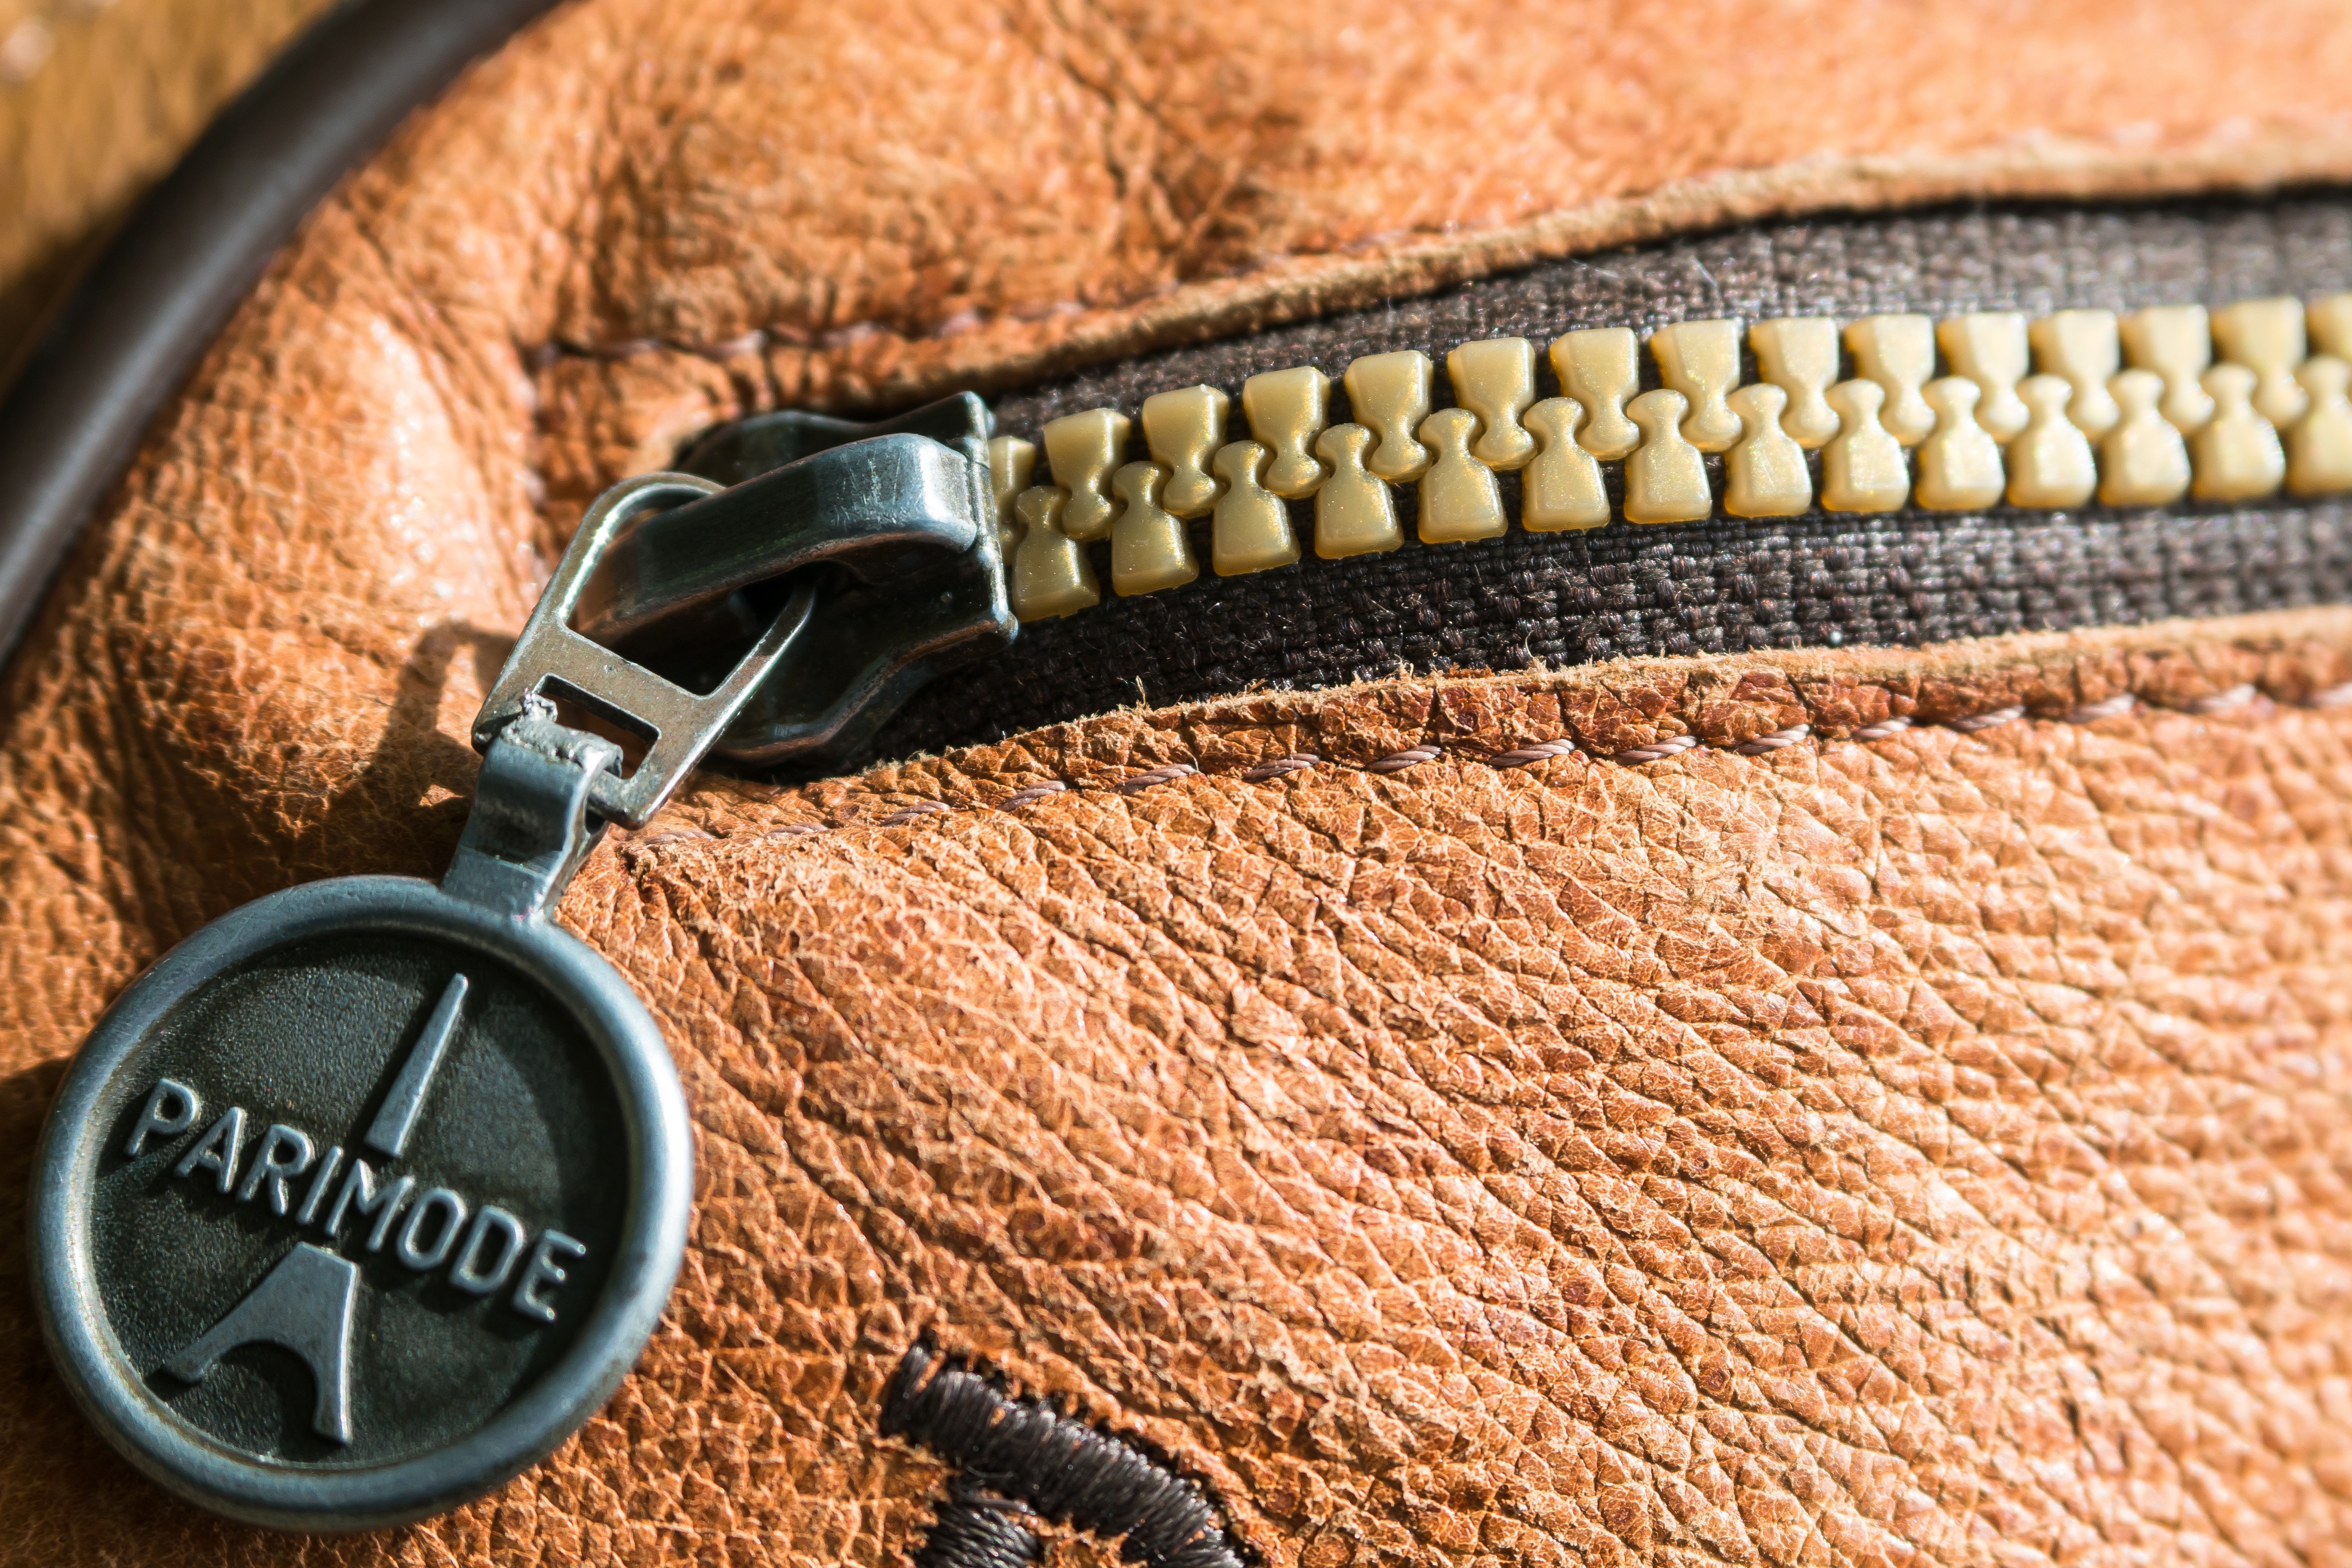
hand, leather, chain, bag, rein, handbag, closure, strap, zip, leather case, fashion accessory, coin purse